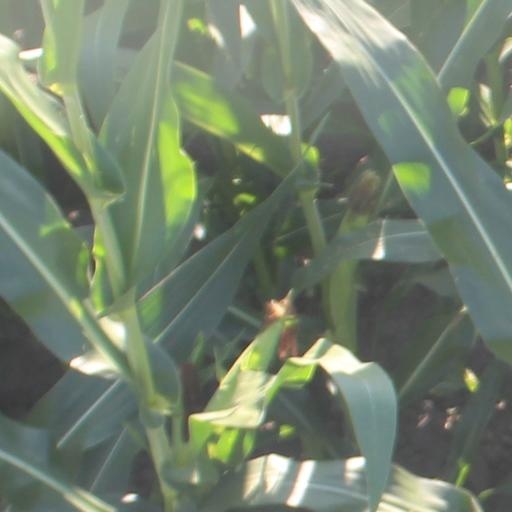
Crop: maize; corn